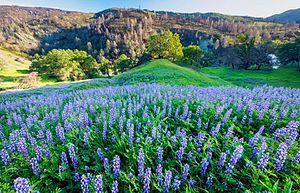
Le Berryessa Snow Mountain National Monument est un monument national américain désigné comme tel par le président des États-Unis Barack Obama le 10 juillet 2015. Il protège 1 339 km² dans les comtés de Colusa, Glenn, Lake, Mendocino, Napa, Solano et Yolo, en Californie.